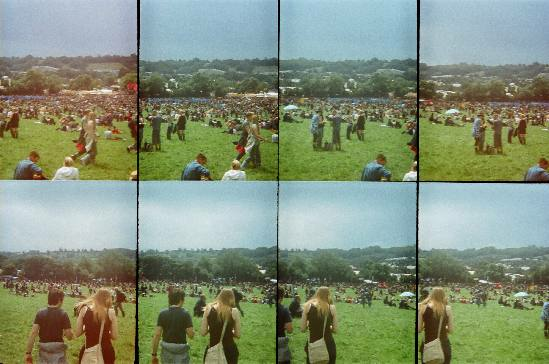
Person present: Yes